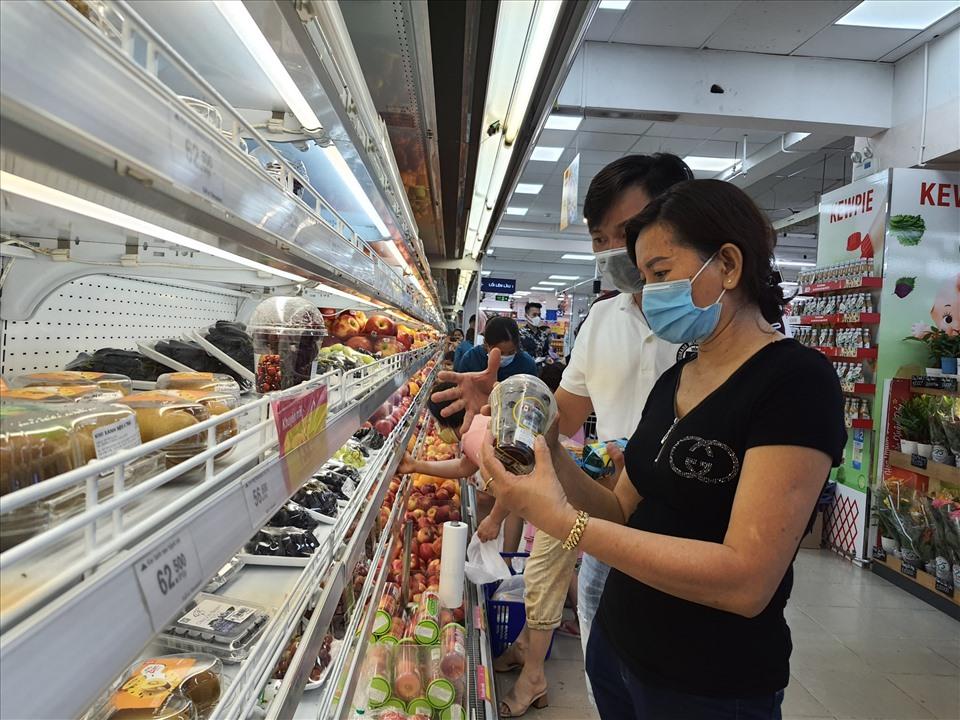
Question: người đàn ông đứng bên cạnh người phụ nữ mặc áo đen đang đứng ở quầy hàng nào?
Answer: quầy bán trái cây